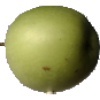
Label: apple_granny_smith